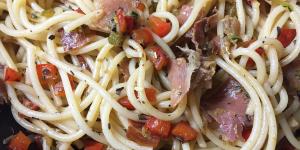
pasta con jamon serrano y verduras